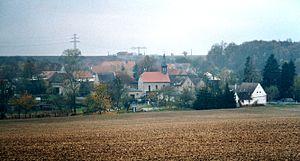
An der Poststrasse est une commune allemande de l'arrondissement du Burgenland, Land de Saxe-Anhalt.